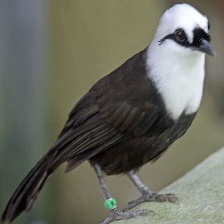
Species: SAMATRAN THRUSH
Scientific name: MYOPHONUS CASTANEUS